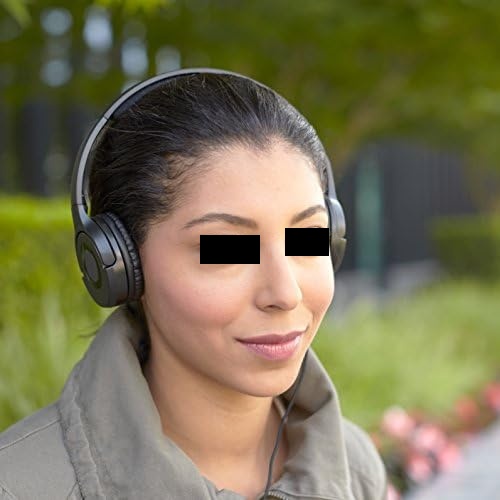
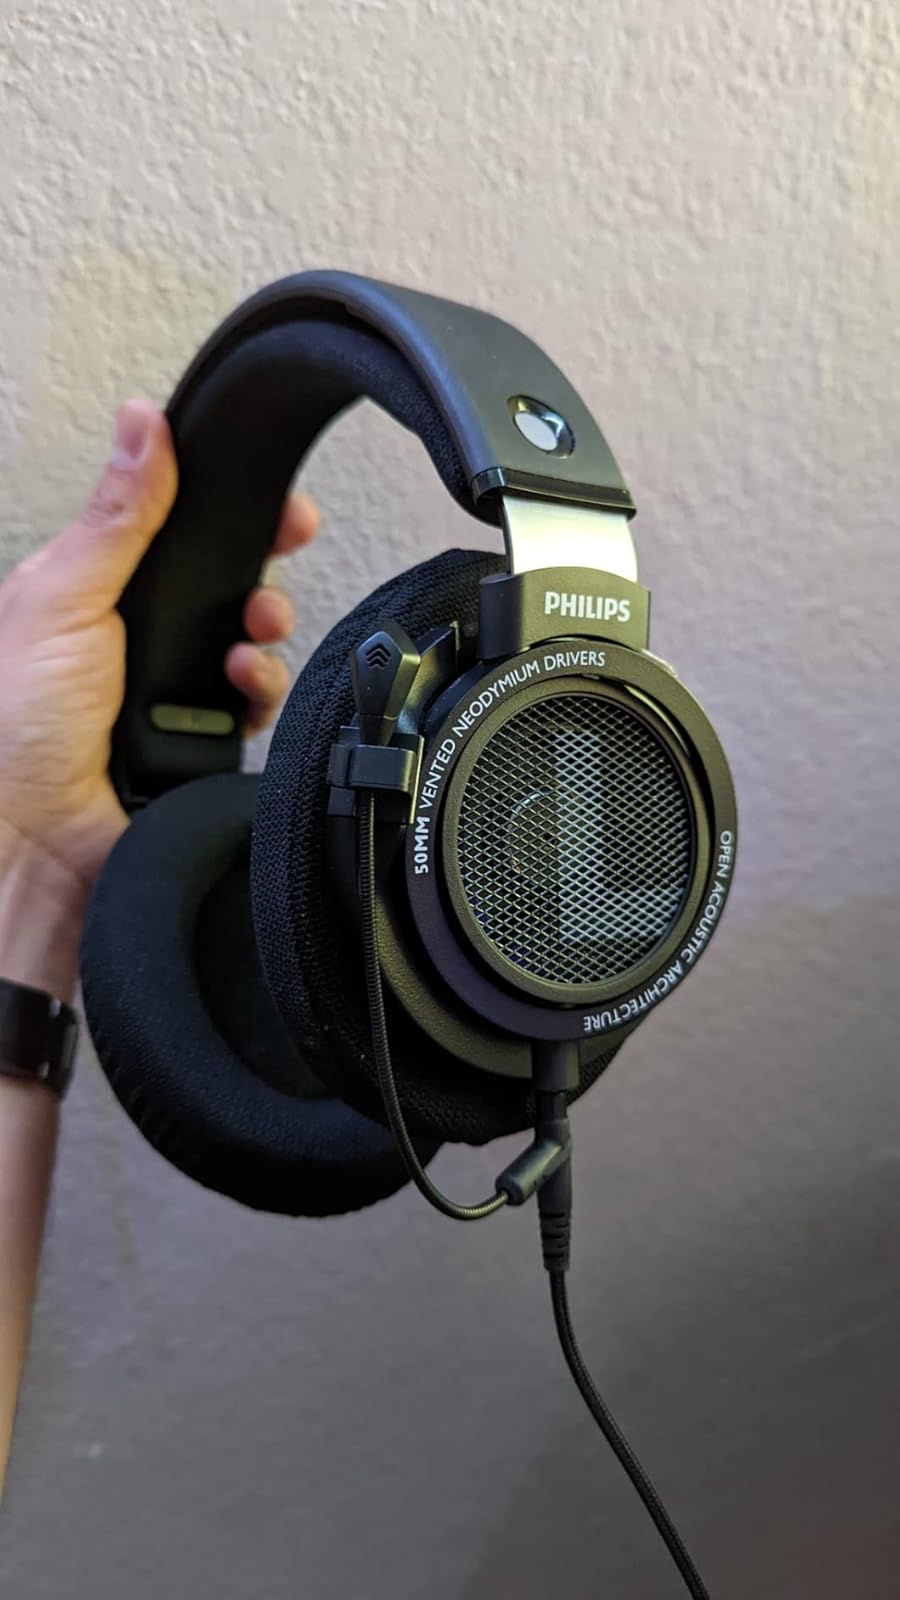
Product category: headphones
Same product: no